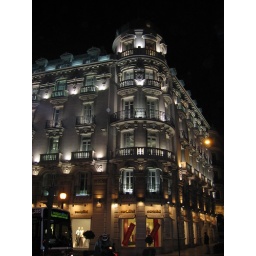
Just an average office building in Granada in the plaza by our hostel. &amp;quot;Average&amp;quot; is right. I love Spain!